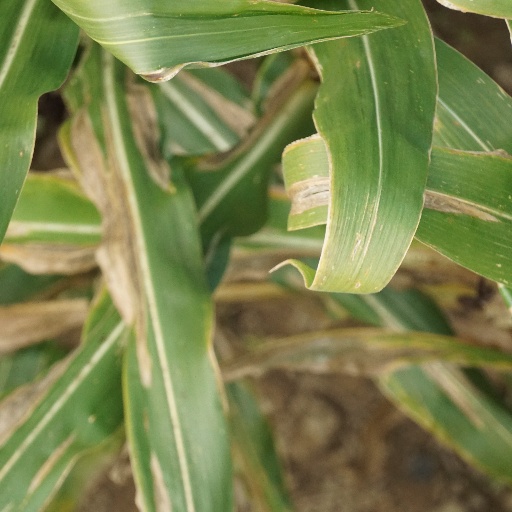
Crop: maize; corn